Edoardo Vesentini

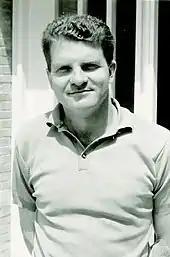
Edoardo Vesentini in 1967

Edoardo Vesentini (31 May 1928 – 28 March 2020) was an Italian mathematician and politician who introduced the Andreotti–Vesentini theorem. He was awarded the Caccioppoli Prize in 1962.